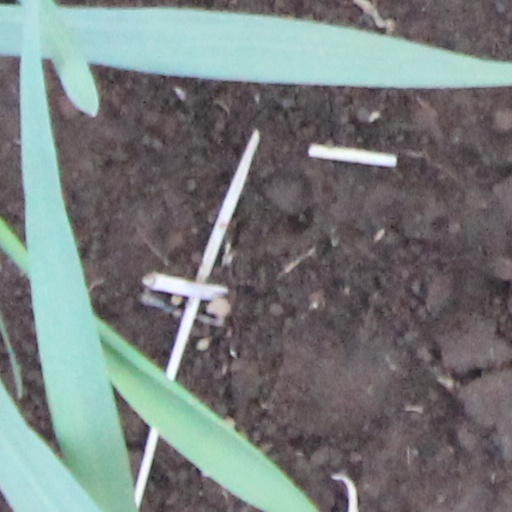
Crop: wheat